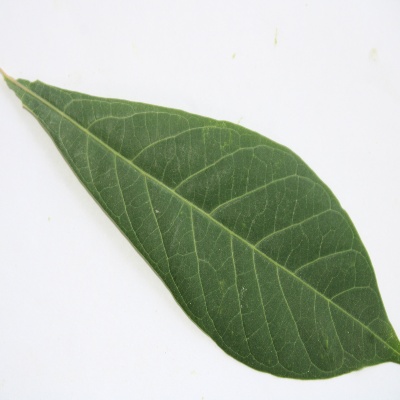
Crop: Cassava
Condition: healthy